Jan Holenda

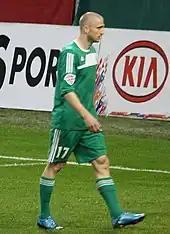
Holenda playing for Anzhi Makhachkala

In January 2010, Holenda joined Russian side Anzhi Makhachkala on a three-year contract. In the opening game of the season on 13 March, Holenda made his debut in a 0–0 draw against Spartak Nalchik. He scored his first goal in a 2–0 win over Alania Vladikavkaz on 3 April and scored a brace in the next games in a 4–2 win over Sibir Novosibirsk on 11 April. Six Month later, he scored in a 3–3 draw against Zenit Saint Petersburg, ending a six-month goal drought. One month later, he scored in a 3–1 win over Terek Grozny on 13 November.